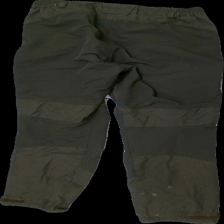
View: back
Type: Trousers
Category: Ladies
Brand: Not in the list
Brand text on label: Pinewood
Colors: Green, Brown
Material: 68% Polyester 32% Cotton
Pattern: Embroidered
Cut: Regular
Season: All
Stains: Major
Holes: Minor
Damage: hole
Damage location: middle right
Damage 2: stains
Damage 2 location: middle left
Damage 3: stains
Damage 3 location: bottom right
Price range: <50
Recommended usage: Reuse
Description: Green outdoor trousers  with pockets and brown contrast details